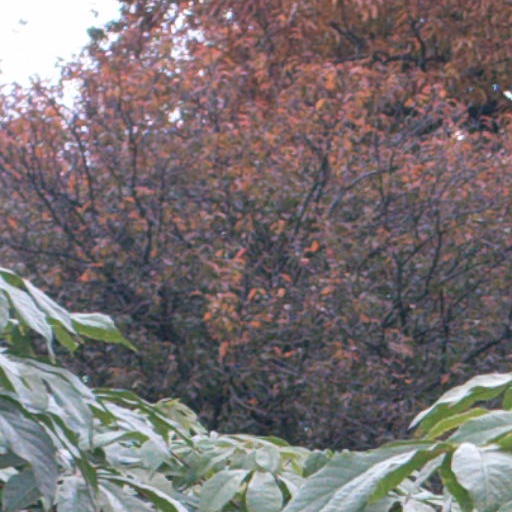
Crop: cassava